Sture Ljungqvist

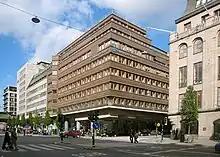
Hästskopalatset

Ljungqvist was born in Stockholm, Sweden. He graduated from the KTH Royal Institute of Technology in 1946 and from the Royal Swedish Academy of Fine Arts in 1950. He founded the architectural firm Höjer-Ljungqvist Arkitektkontor in 1952 together with Jon Höjer (1922- 2014). In 1992, Höjer and Ljungqvist donated their architectural form to the employees who changed its name to Origo Architects.